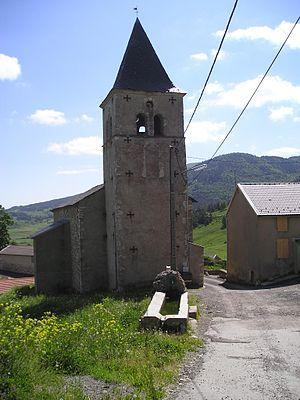
Montaillou, en occitan Montalhon, est une commune française, située dans le département de l'Ariège en région Occitanie.